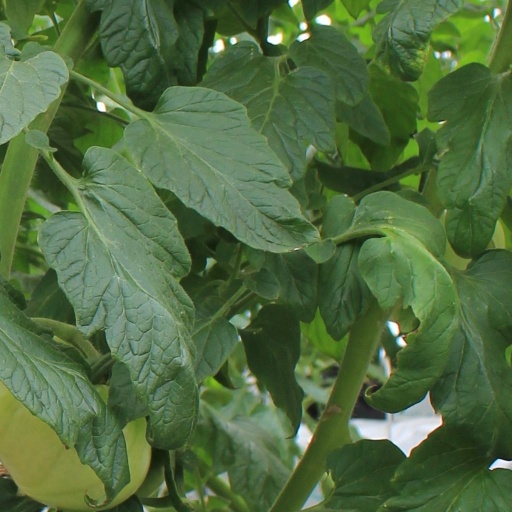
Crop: tomato